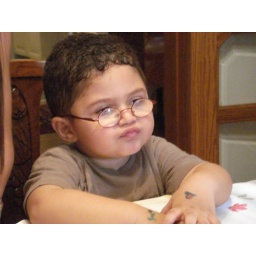
Little Lebanese boy (in anticipation of getting a slice of the birthday cake in front of him)